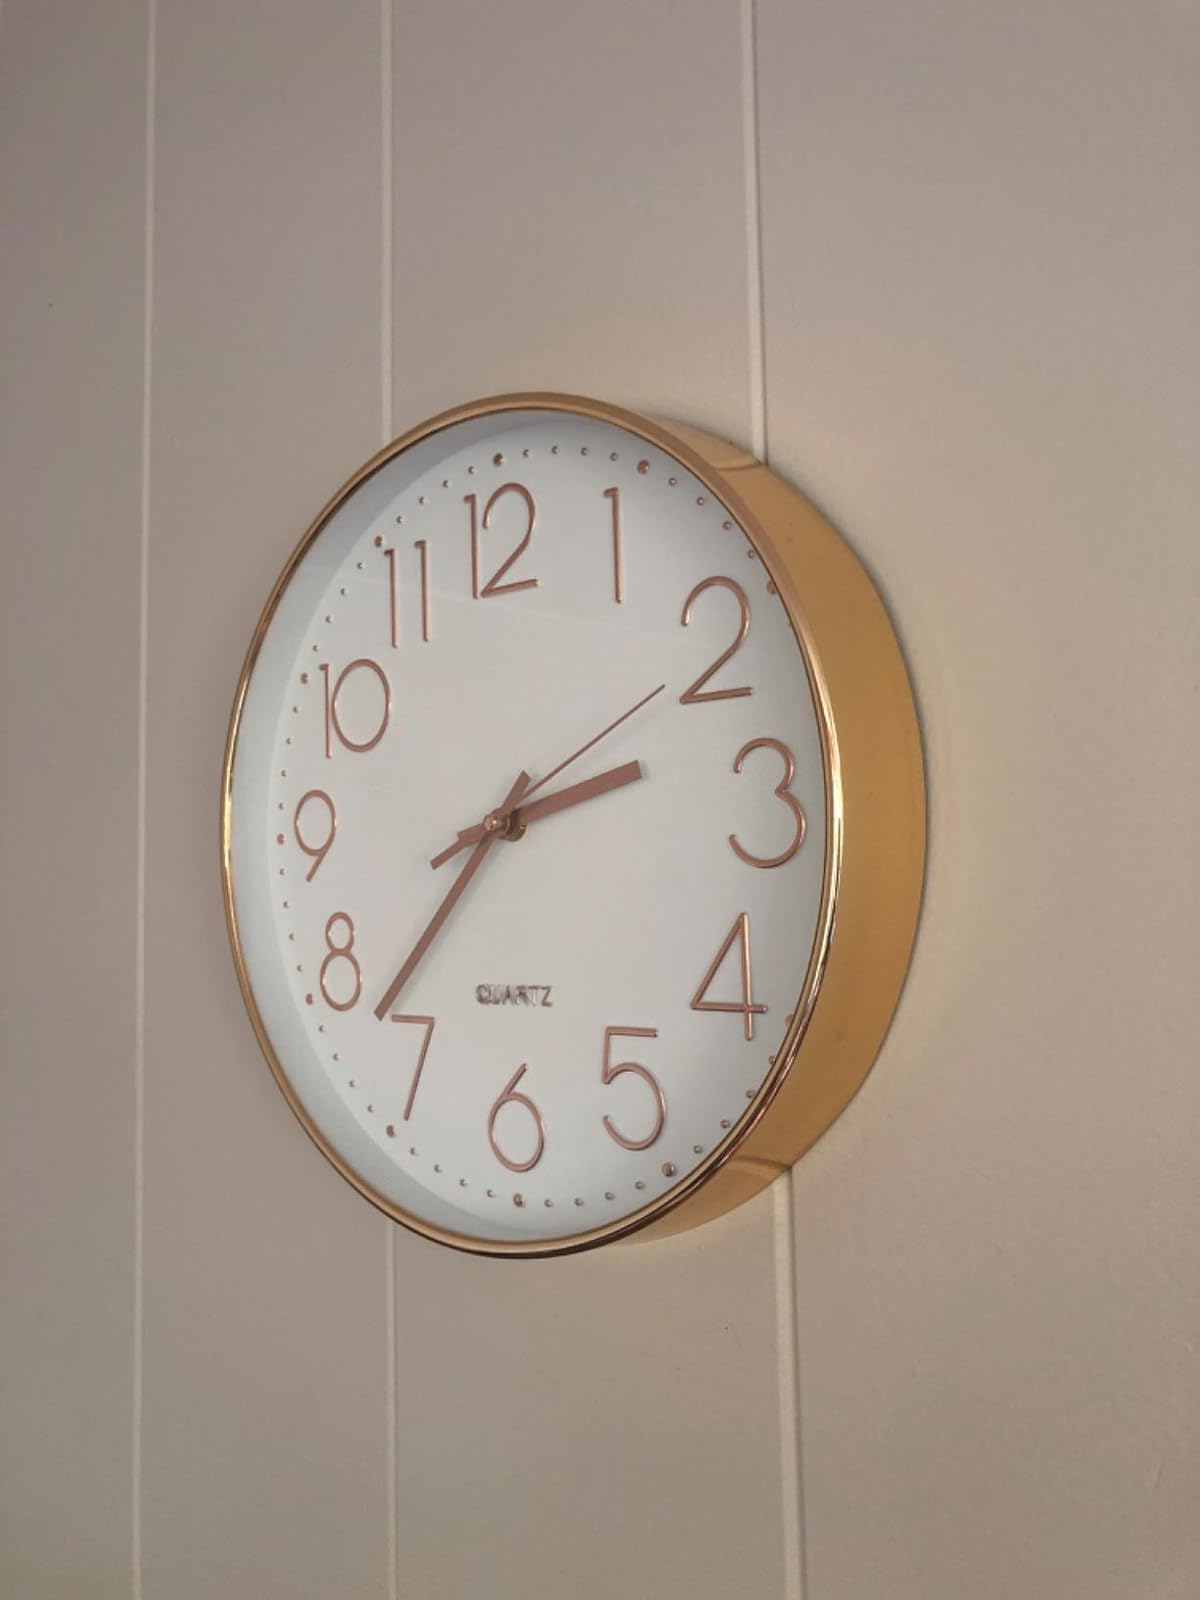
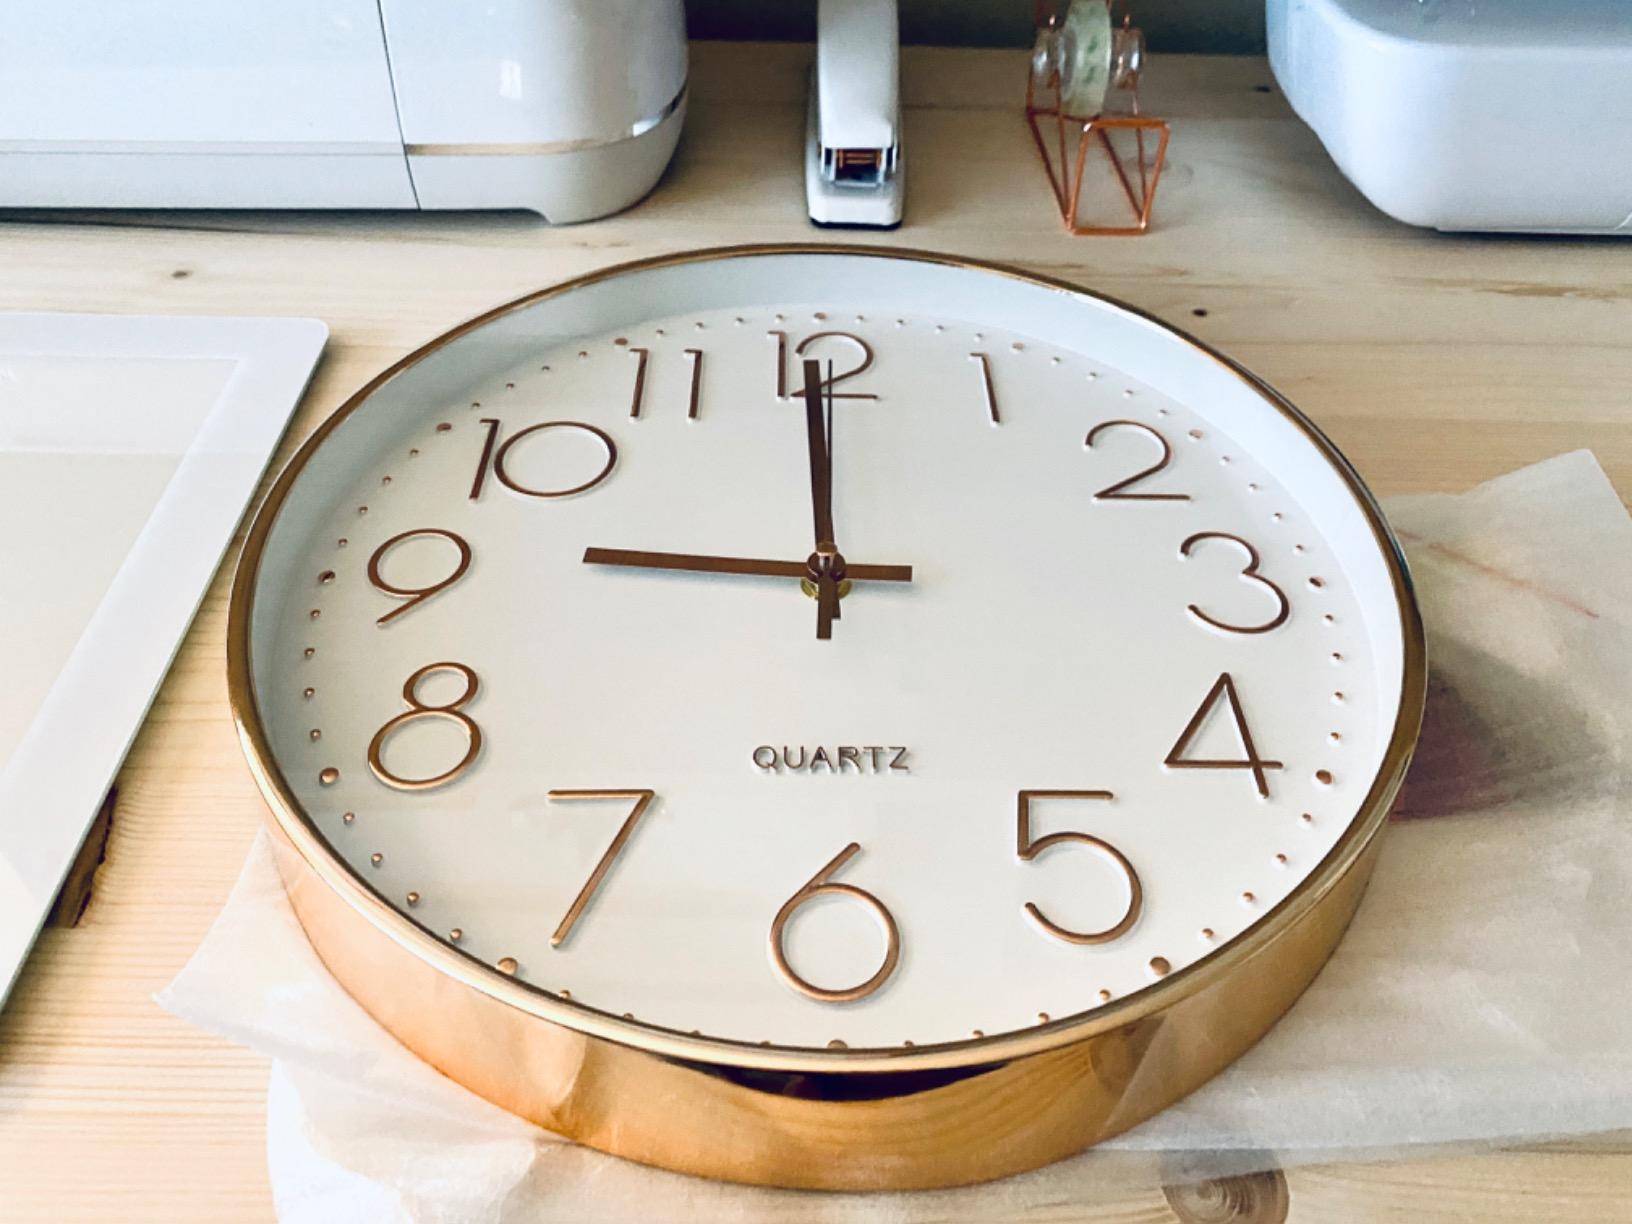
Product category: clock
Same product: yes